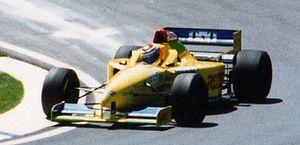
La Forti FG01-95B est la deuxième monoplace de Formule 1 engagée par l'écurie italienne Forti Corse, dans le cadre des cinq premières manches du championnat du monde de Formule 1 1996. Elle est pilotée par les Italiens Luca Badoer, en provenance de la Scuderia Minardi, et Andrea Montermini, en provenance de l'écurie Pacific Racing. Le Français Franck Lagorce en est le pilote d'essais.
Forti Corse, puis Forti, est une ancienne écurie de sport automobile italienne qui s'est notamment engagée en Formule 1 lors du championnat du monde 1995 puis du championnat du monde 1996, qu'elle ne termine pas. Créée en 1978, l'écurie a participé à différentes formules de compétition pendant près de deux décennies. Forti Corse a décroché quatre titres de champion des pilotes de Formule 3 italienne obtenus pendant la seconde moitié des années 1980 et quelques victoires en championnats de Formule 3000 auxquels elle a participé entre 1987 et 1994.
La Forti FG03-96 est la troisième et dernière monoplace de Formule 1 engagée par l'écurie italienne Forti Corse à partir du deuxième tiers du championnat du monde de Formule 1 1996. Elle est pilotée par les Italiens Luca Badoer et Andrea Montermini et le Français Franck Lagorce en est le pilote d'essais. La principale différence avec sa devancière, la Forti FG01-95B, est son train arrière modifié.